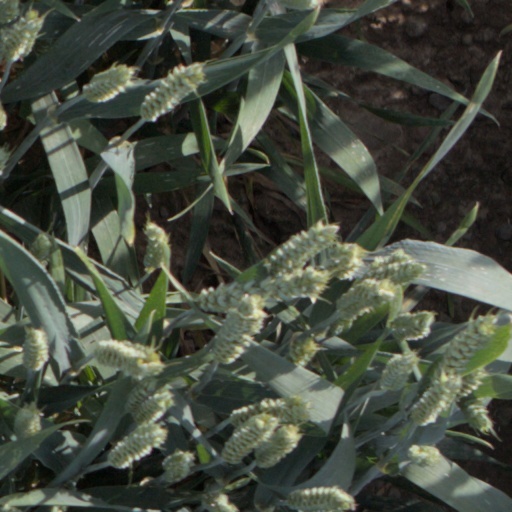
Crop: wheat